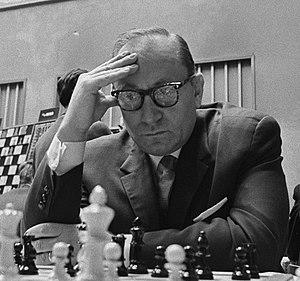
László Szabó est un grand maître hongrois du jeu d'échecs qui fut candidat au championnat du monde à trois reprises et huit fois champion de Hongrie entre 1935 et 1968.